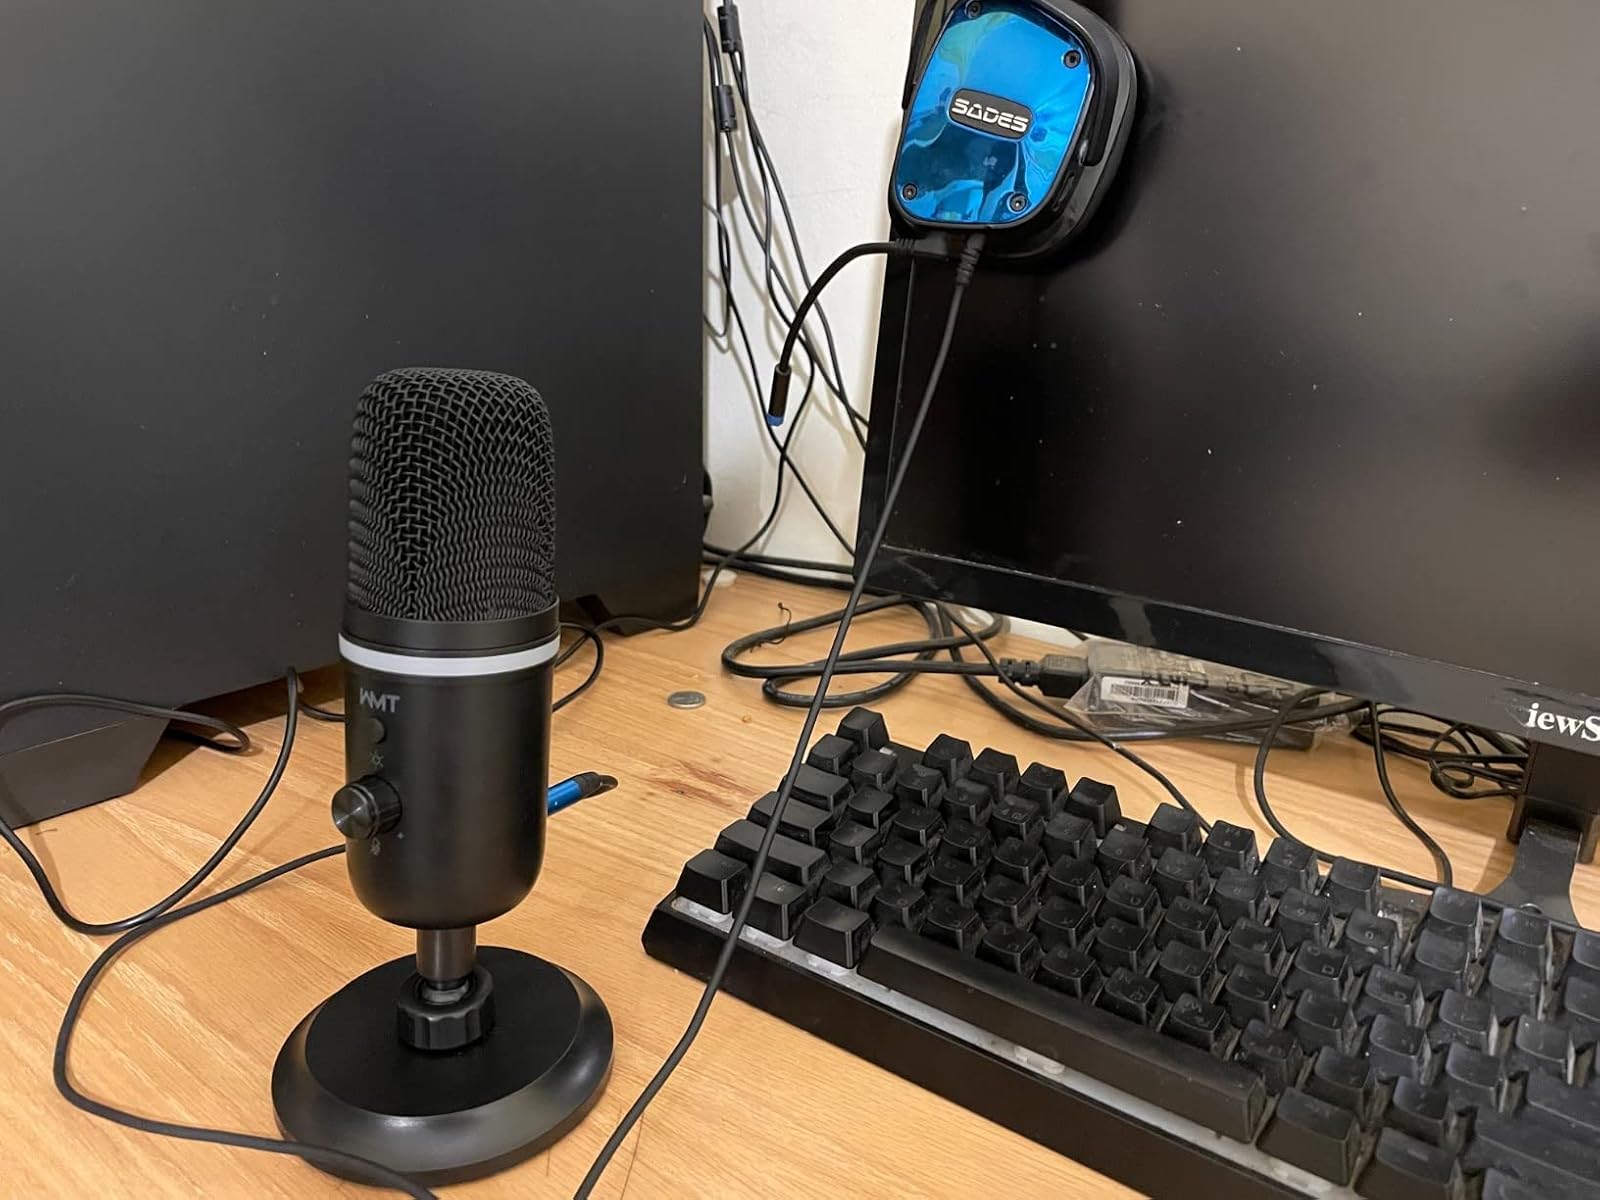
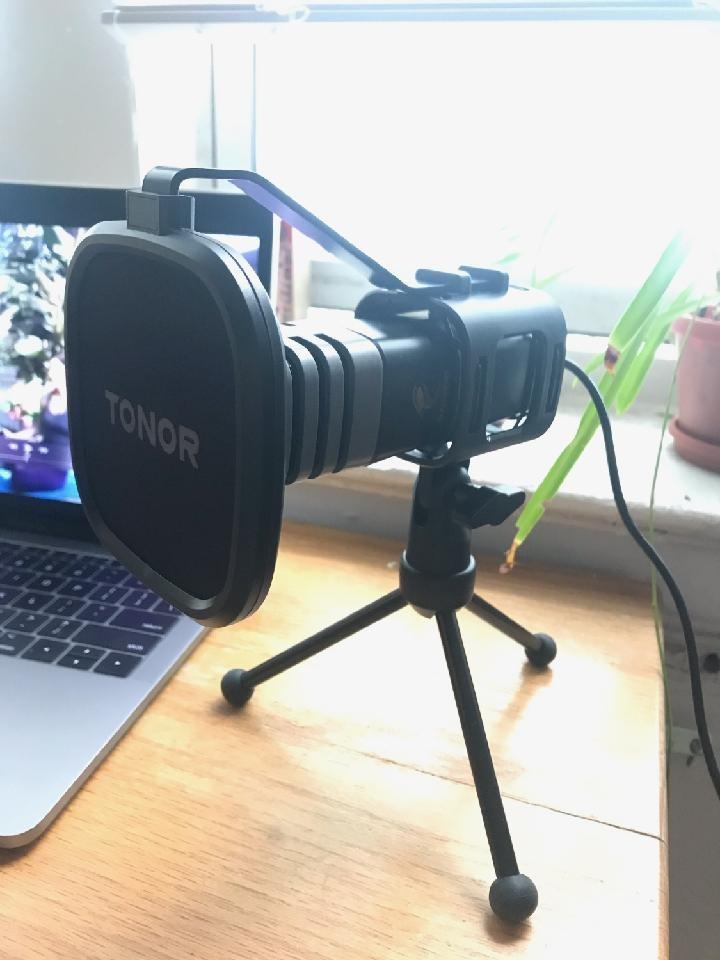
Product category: microphone
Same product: no